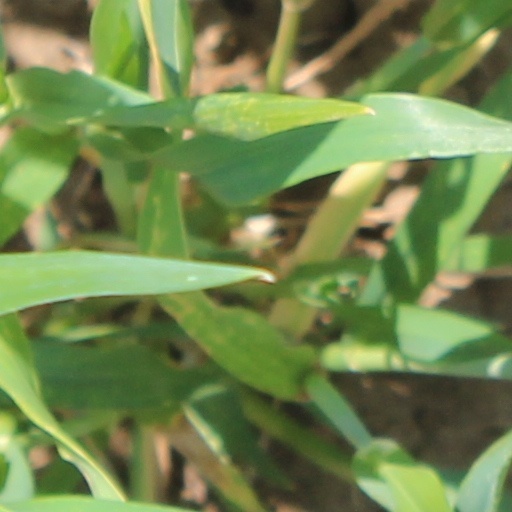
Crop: wheat